1900 United States presidential election

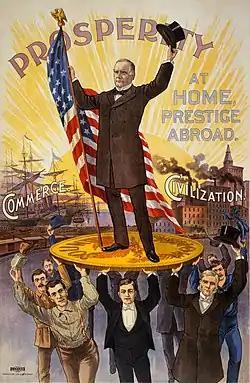
McKinley campaigns on gold coin (gold standard) with support from soldiers, businessmen, farmers and professionals, claiming to restore prosperity at home and victory abroad

The economy was booming in 1900, so the Republican slogan of "Four More Years of the Full Dinner Pail," combined with victory in the brief Spanish–American War in 1898, had a powerful electoral appeal. Teddy Roosevelt had become a national hero fighting in Cuba during the war, and as such he was a popular spokesman for the Republican ticket. Roosevelt proved highly energetic, and an equal match for William Jennings Bryan's famous barnstorming style of campaigning. Roosevelt's theme was that McKinley had brought America peace and prosperity and deserved re-election. In a whirlwind campaign, Roosevelt made 480 stops in 23 states. In his speeches, he repeatedly argued that the war had been just and had liberated the Cubans and Filipinos from Spanish tyranny: